Wolong National Nature Reserve

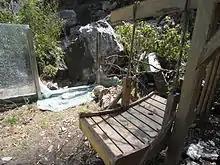
Many giant panda houses were broken in the 2008 Sichuan earthquake

The region, including the Panda Research Center, was largely devastated by the catastrophic May 12, 2008 Sichuan earthquake, though the captive giant pandas were initially reported to be safe. Immediately after the quake, officials were unable to contact the reserve. Five security guards at the reserve were killed by the earthquake. Six pandas escaped after their enclosures were damaged. By May 20, two pandas at the reserve were found to be injured, while the search continued for another two adult pandas that went missing after the quake. On May 28, 2008, nine-year-old Mao Mao (mother of five) was still missing. On Monday, June 9, she was found dead as a result of being crushed by a wall in her enclosure.